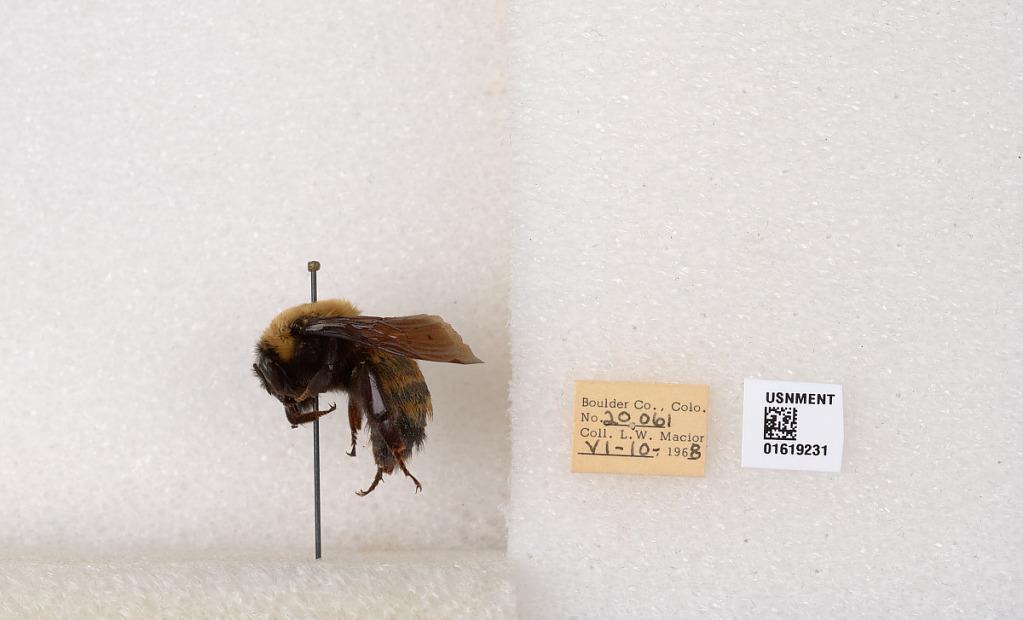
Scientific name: Bombus (Bombus) nevadensis Cresson